Ulladulla to Merimbula Important Bird Area

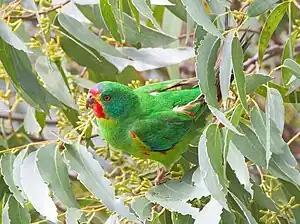
The IBA is an important site for swift parrots

The Ulladulla to Merimbula Important Bird Area comprises a strip of coastal and subcoastal land stretching along the southern coastline of New South Wales, Australia. It is an important site for swift parrots.